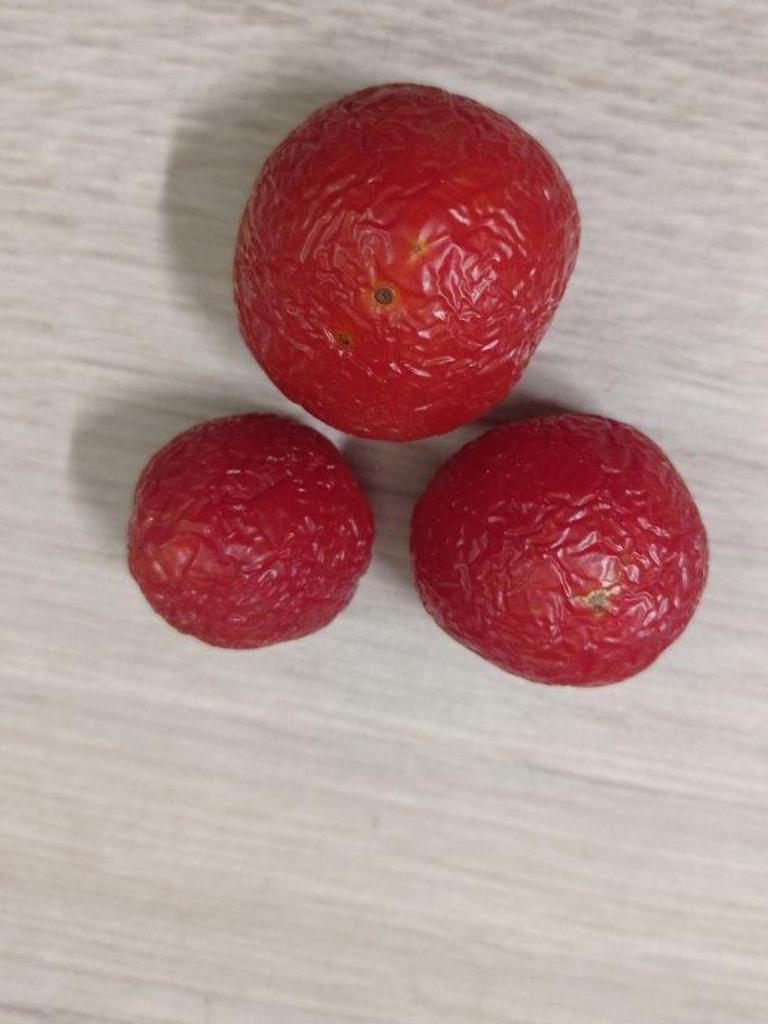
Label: Rotten